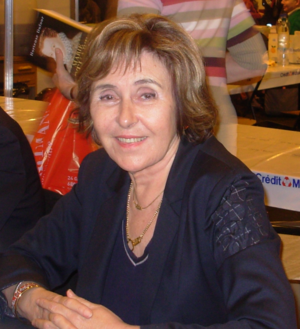
Cette liste de dirigeantes politiques recense toutes les femmes qui ont été un jour présidente, Première ministre, présidente d'assemblée parlementaire ou ayant eu rang de chef d'État, depuis la fin de la Seconde Guerre mondiale.
Cette liste de femmes ministres françaises recense, par présidence ou par gouvernement, toutes les femmes qui ont été membres d'un gouvernement, depuis les années 1930.
Édith Cresson, née Campion le 27 janvier 1934 à Boulogne-Billancourt, est une femme d'État française.